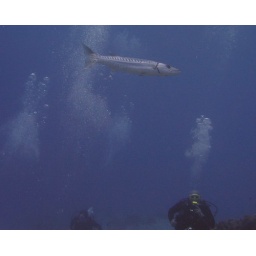
A couple divers from our boat watch this big fish run a few laps around us.